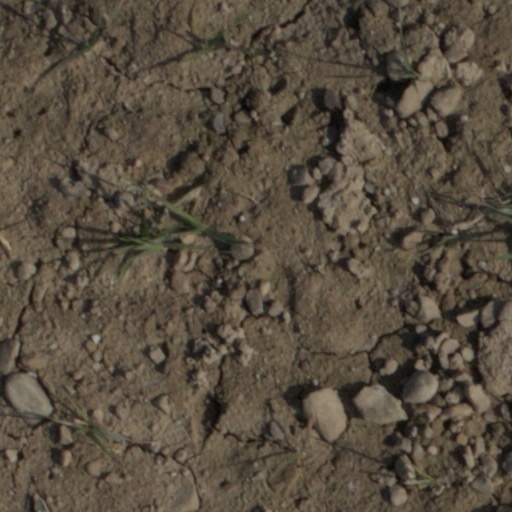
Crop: wheat